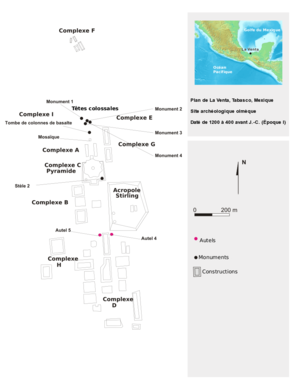
La Venta est un site olmèque, situé dans une plaine alluviale sur une île ancienne qui surplombe l'ancien cours de la rivière Palma, dans l'État mexicain de Tabasco, à une quinzaine de kilomètres du golfe du Mexique. Comme tous les autres sites de cette civilisation, son nom olmèque nous est inconnu. Il date de l'époque préclassique traditionnelle ou de l'Époque I selon Duverger. La datation au carbone 14 lors des fouilles de 1955 a donné une fourchette qui va de 1000 à 600 av. J.-C.. Des restes de charbon de bois sur la Grande Pyramide fournissent une date de 394 ± 36 ans av. J.-C. Le site a sans doute été abandonné peu après 400 av. J.-C.